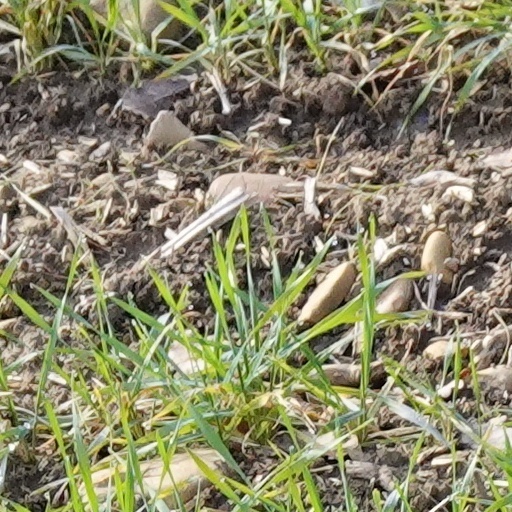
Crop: wheat